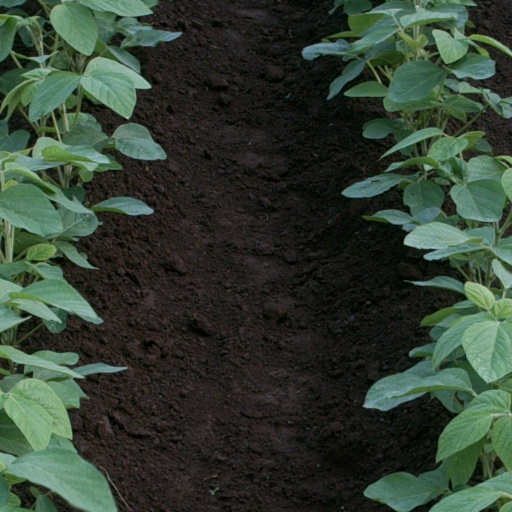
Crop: soybean